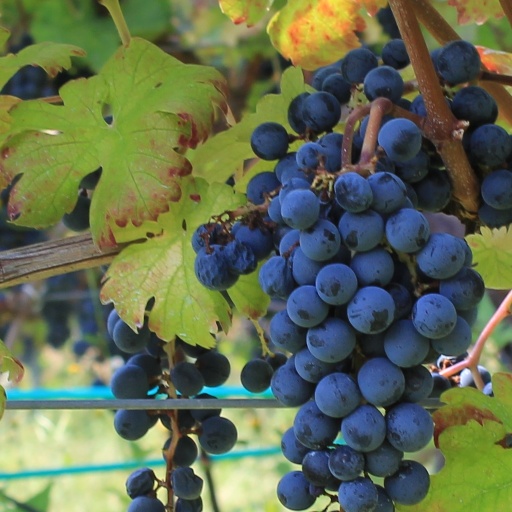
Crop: grape